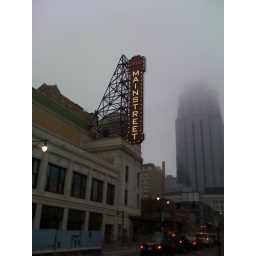
the blade sign on the new AMC mainstreet theater in kansas city